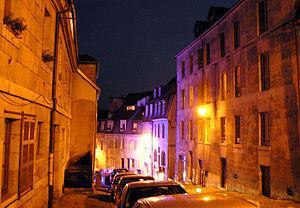
Pierre et Jean Mercier étaient deux jeunes lycéens assassinés par les Nazis en 1944 à Besançon pour leurs activités dans la Résistance.
Cette page présente la liste et la description des voies de Besançon classées par catégorie et par quartier.